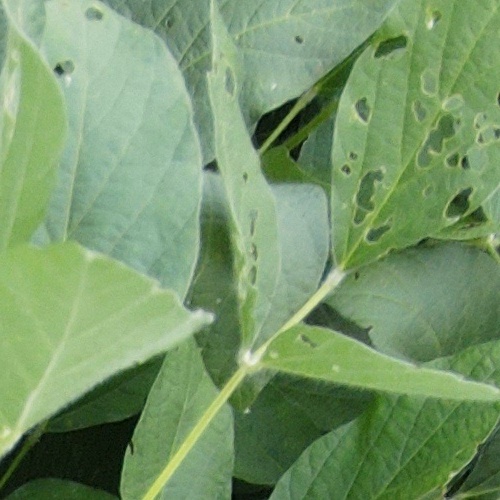
Label: Caterpillar